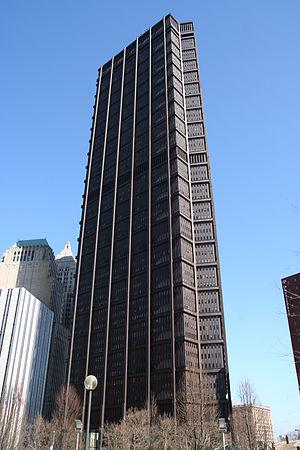
L'US Steel Tower ou USX Tower est un gratte-ciel situé au 600 Grant Street à Pittsburgh, aux États-Unis.
U.S. Steel est un producteur d'acier basé aux États-Unis avec d'importantes opérations en Europe centrale. La société a été créée en 1901 par J.P. Morgan et Elbert H. Gary, par la fusion de la Federal Steel Company et des aciéries d'Andrew Carnegie.